Simon Kjær

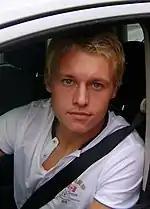
Kjær during his time at Palermo in 2009

Kjær confirmed his reputation as a first team regular in the 2009–10 season, and formed a strong defensive partnership with fellow centre-back Cesare Bovo. As a result, he signed an improved contract with the Sicilian club in September 2009. From the start of the 2009–10 season, Kjær started in every match until he missed one match, due to suspension. He returned to the starting line-up from suspension, playing the whole game, as Palermo lost 5–3 against Inter Milan on 29 October 2009. A week later on 8 November 2009, Kjær scored his first goal of the season, in a 3–1 loss against Bologna. He was named 2009 Danish Talent of the Year in November 2009, beating Arsenal's Nicklas Bendtner and Ajax's Christian Eriksen after his successful first season in Palermo. In January 2010, he was also named as Danish Footballer of the Year for 2009. The next day, Kjær celebrated with a goal against Cagliari that decided the match for Palermo as the match ended 2–1. Since returning from suspension, he started in the next ten league matches before being suspended once again. After serving a one match suspension, Kjær returned to the starting line-up against Fiorentina on 24 January 2010 and helped the club keep a clean sheet, in a 3–0 win. He started in the next nine league matches before being sent–off for a second bookable offence, in a 2–2 draw against Genoa on 24 March 2010. After serving a one match suspension, Kjær returned to the starting line–up against Catania on 3 April 2010, as they lost 2–0. He later started the remaining matches of the 2009–10 season and helped the side finish fifth place to qualify for the UEFA Europa League. At the end of the 2009–10 season, Kjær scored twice in a total 35 Serie A games (which was 38 appearances and scoring two times in all competitions).